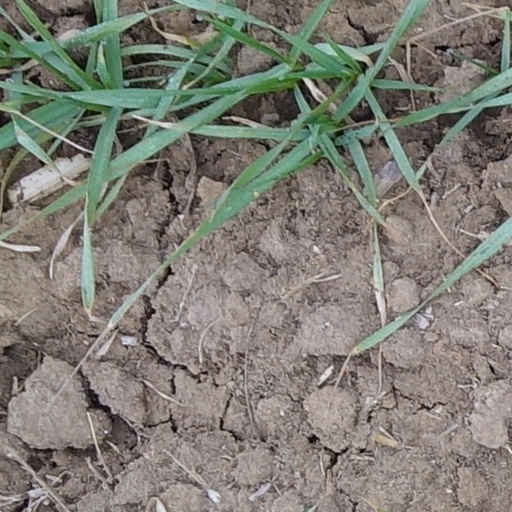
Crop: wheat